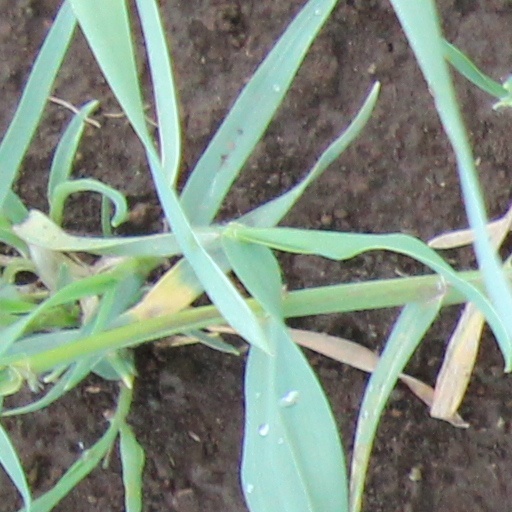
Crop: wheat